Broken Law

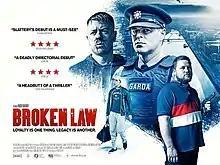
Film poster

Broken Law (previously entitled Let Your Guard Down and The Broken Law of Attraction) is a 2020 Irish crime drama film directed by short film maker Paddy Slattery. It stars Tristan Heanue, John Connors and Gemma-Leah Devereux. It was the result of a crowd-funding initiative from Slattery. It premiered at the Dublin International Film Festival in 2020, with Slattery winning an Aer Lingus Discovery Award for his work.